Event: Nepal Earthquake
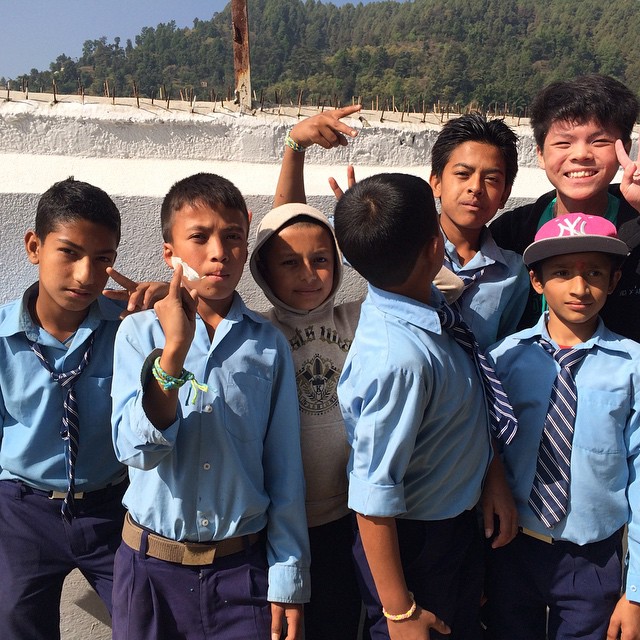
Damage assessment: no_damage